Antoine Lefebvre de Vatimesnil

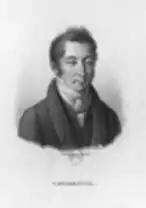

Antoine François Henri Lefebvre de Vatimesnil (19 December 1789 – 10 October 1860) was a French lawyer and politician. He was a deputy from 1828 to 1834, Minister of Public Education from 1828 to 1829, and a Representative in 1849.